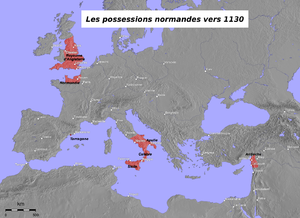
Le baronnage anglo-normand correspond principalement à la noblesse du duché de Normandie qui a reçu des terres en Angleterre à partir du temps de Guillaume le Conquérant après la bataille de Hastings d'octobre 1066.
La Normandie est un territoire géographique et culturel, situé dans le Nord-Ouest de la France et bordé par la Manche ; il a traversé différentes époques historiques, malgré une absence de reconnaissance administrative entre la Révolution française de 1789 et la réforme territoriale de 2015. Les frontières continentales historiques de la province de l'Ancien Régime épousent assez fidèlement celles de la région administrative contemporaine.
Les Poerio sont une famille italienne célèbre qui a donné plusieurs patriotes au Risorgimento, des hommes politiques, des personnalités religieuses et des poètes.
Cet article décrit le monde méditerranéen au XIIᵉ siècle sur les plans civilisationnel et géostratégique.
Après le renversement de la dynastie des Comnènes, l’Empire byzantin fut gouverné pendant dix-neuf ans par la dynastie des Anges. Le règne de son premier représentant, Isaac II Ange, fut marqué par la poursuite du déclin amorcé sous les deux derniers Comnènes : l’administration de l’État continua à s’effriter pendant que s’accroissait la puissance des grands propriétaires terriens et que se multipliaient les tentatives de séparatisme régional. La Bulgarie et la Serbie amorcèrent leur séparation de l’empire à la faveur de la troisième croisade.